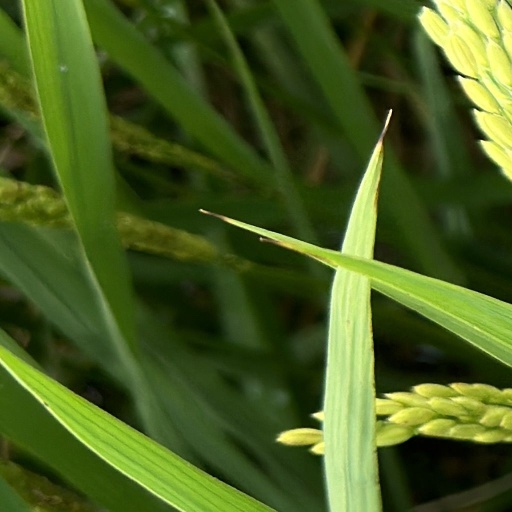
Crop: rice